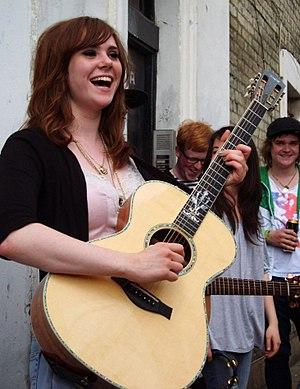
Kate Nash est une chanteuse et compositrice britannique. Elle a grandi dans le quartier londonien de Harrow.